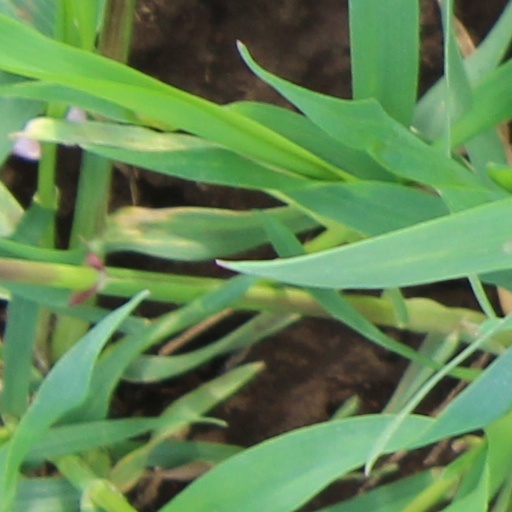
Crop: wheat